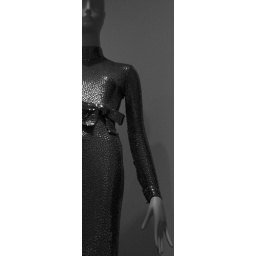
The dress is red, but I felt the effect of the photograph was better in black and white.